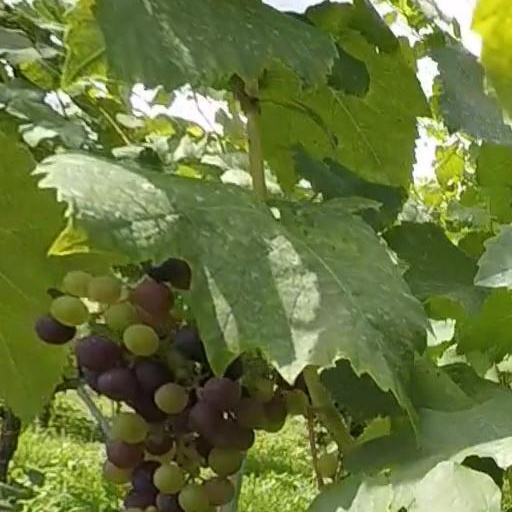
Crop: grape